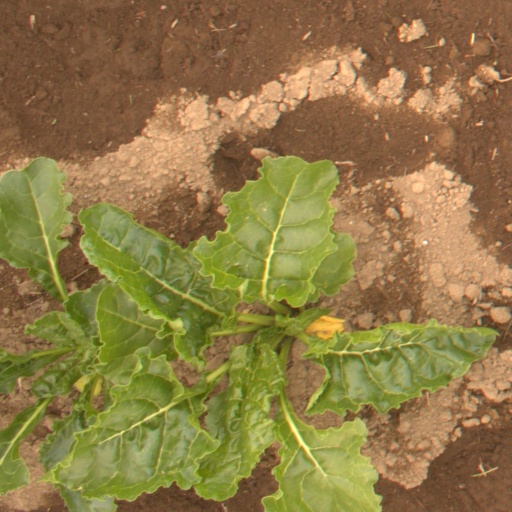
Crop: sugar beet